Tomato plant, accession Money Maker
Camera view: bottom (45 deg); turntable rotation: 210 degrees
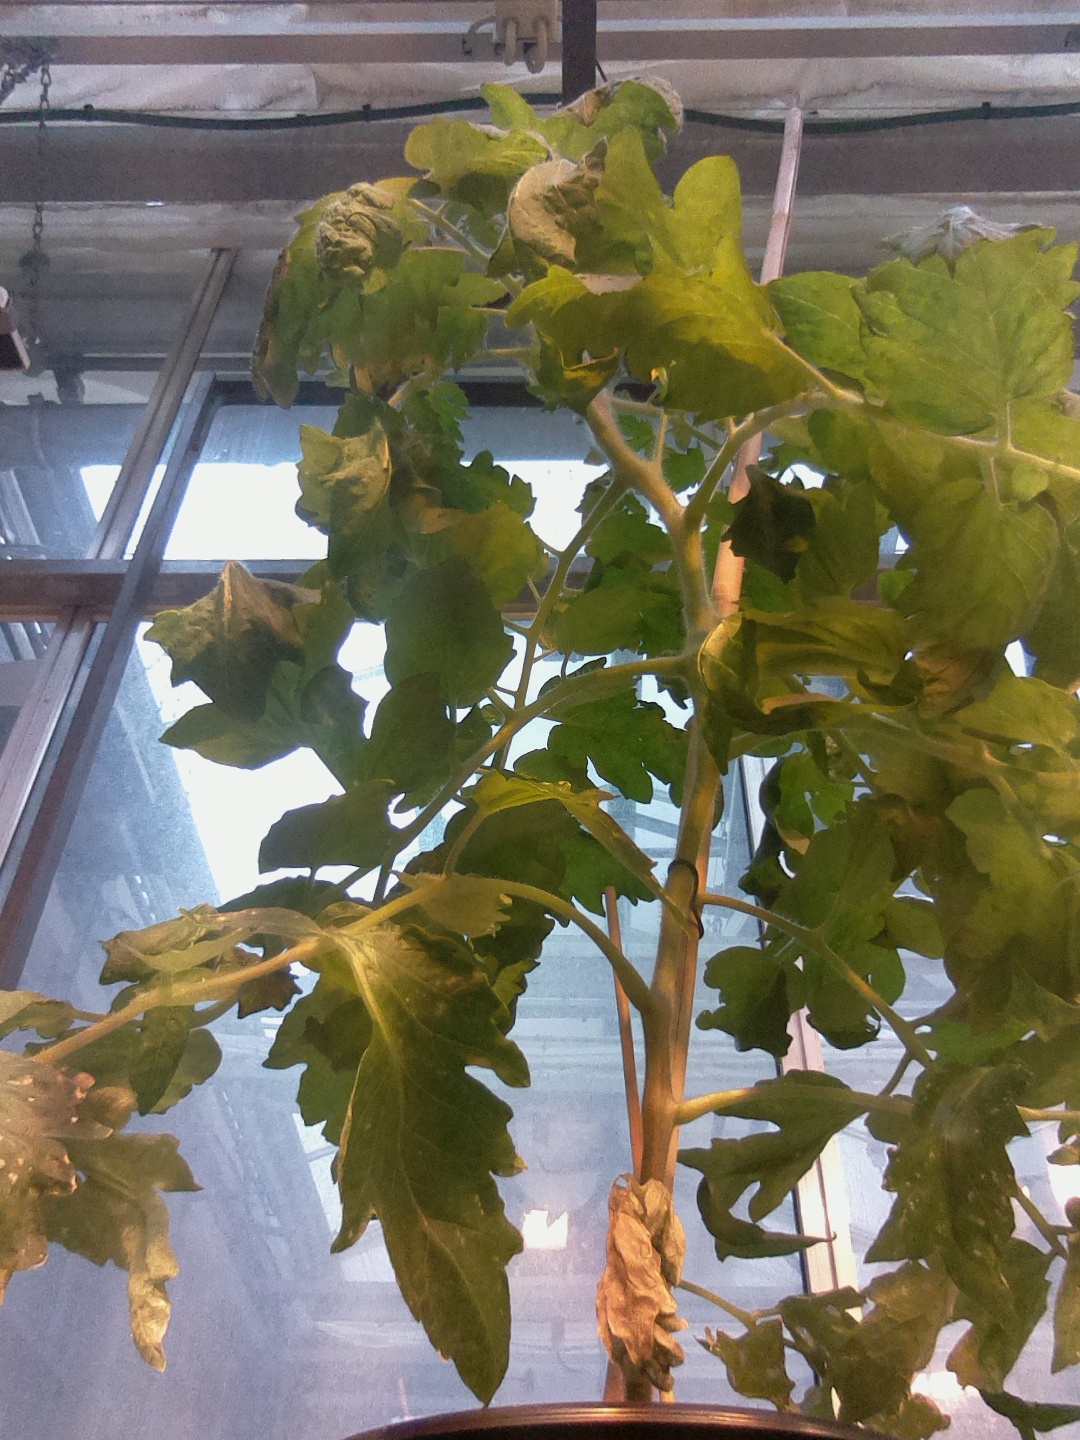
BBCH growth stage 65: Full flowering, 50%-60% of flowers open, first petals falling